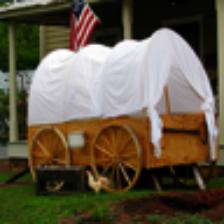
Label: NonHuman